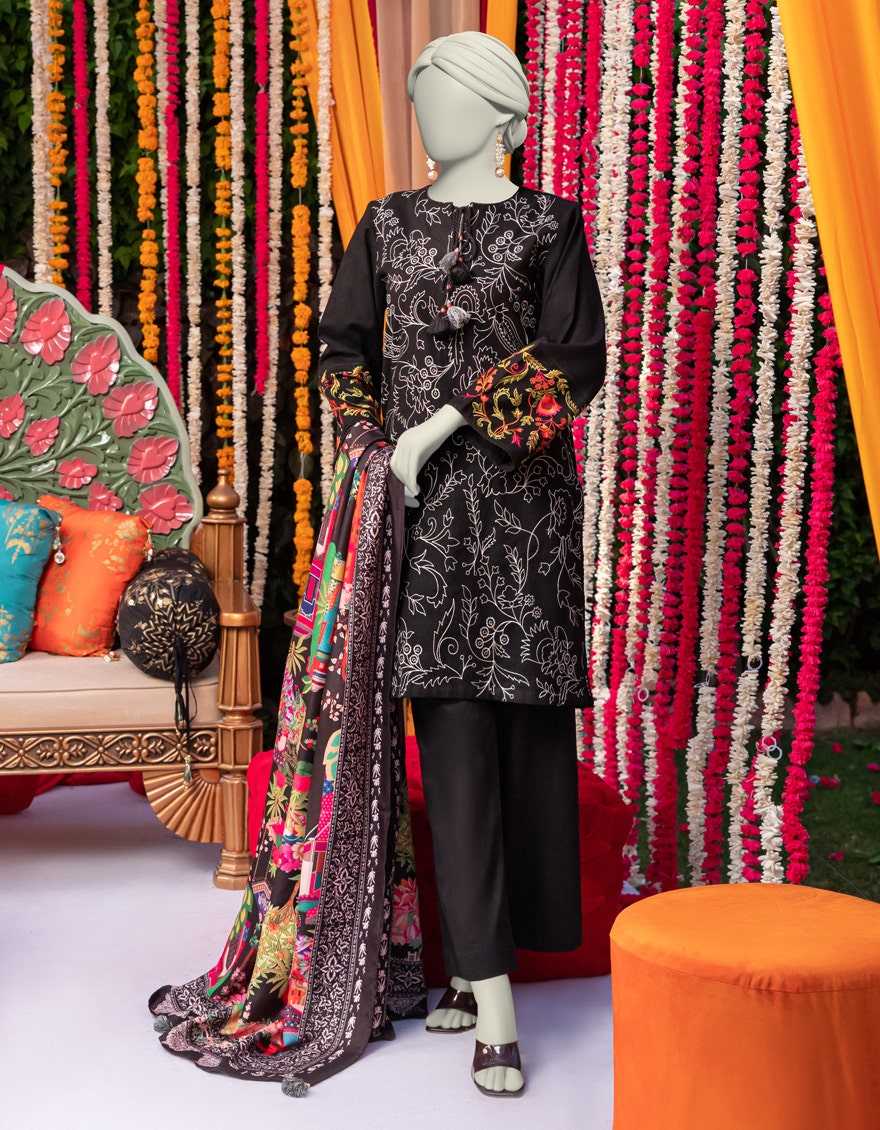
black multi embroidered salwar suit